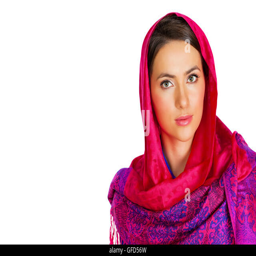
beauty woman in the national patterned shawl